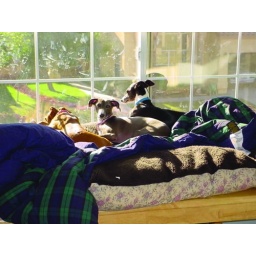
dogs in the window